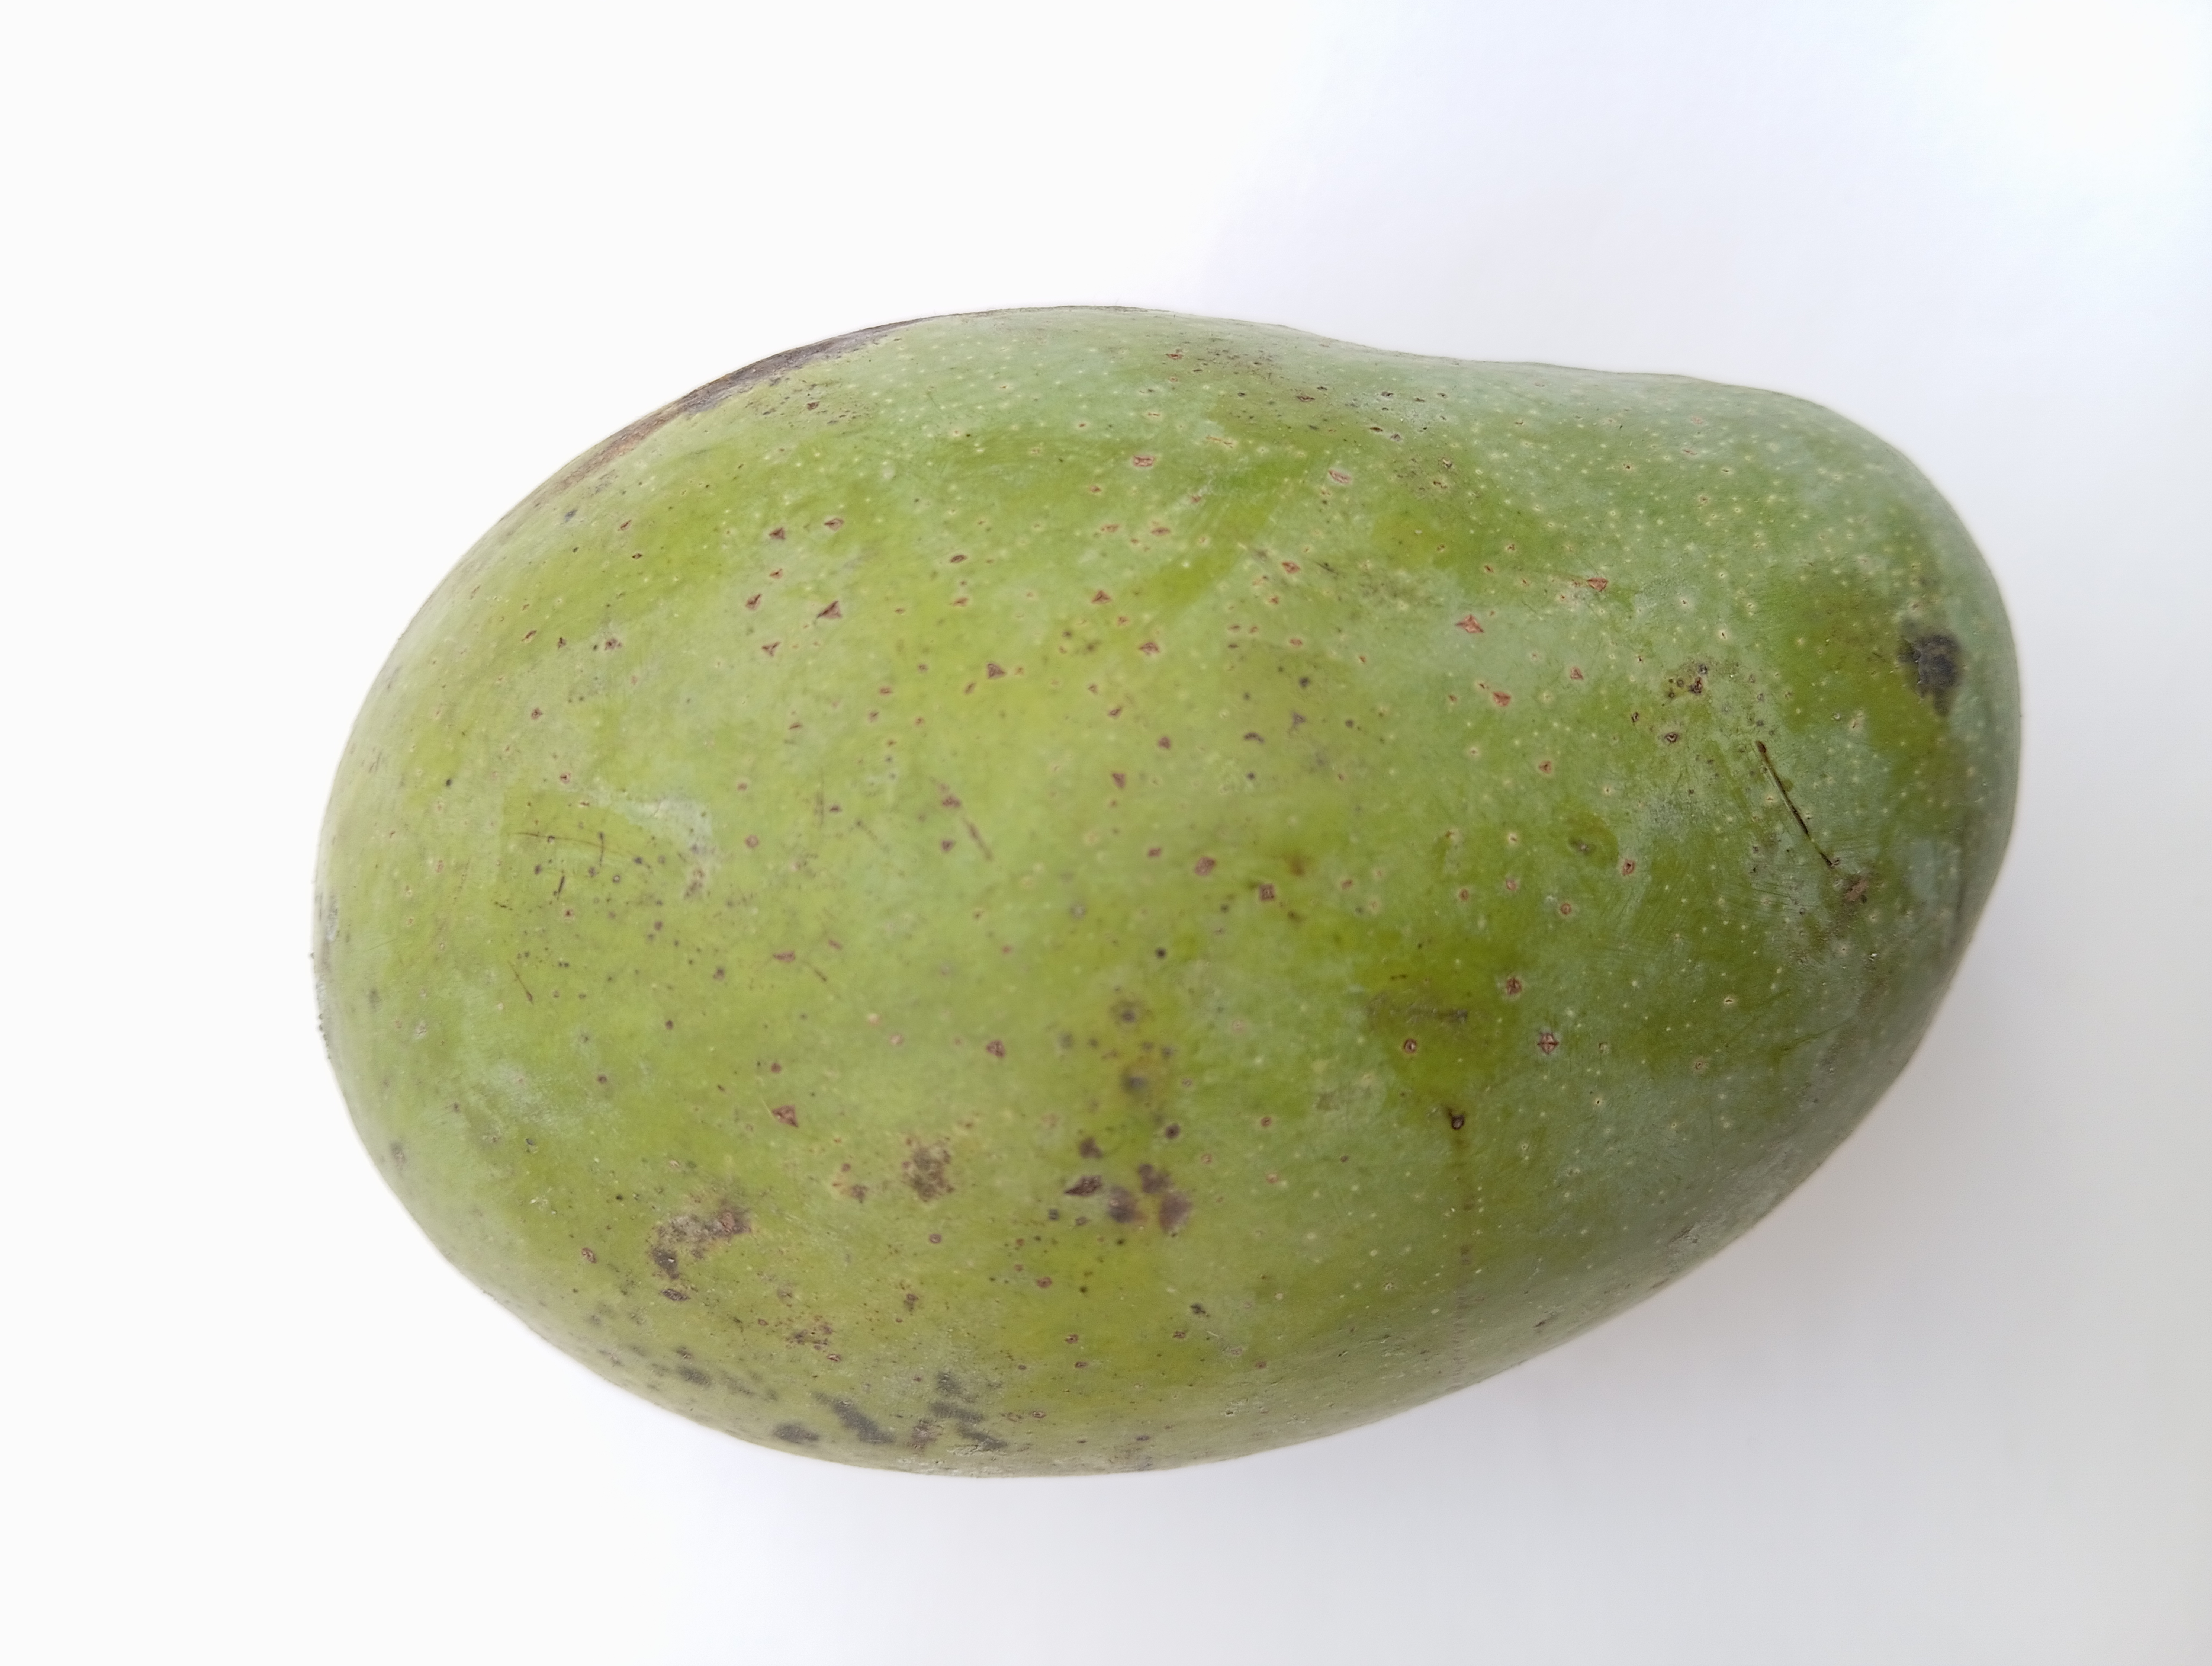
Mango variety: Amrapali